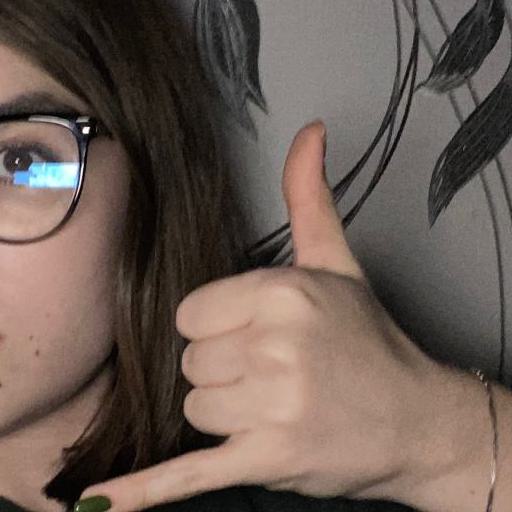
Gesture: call